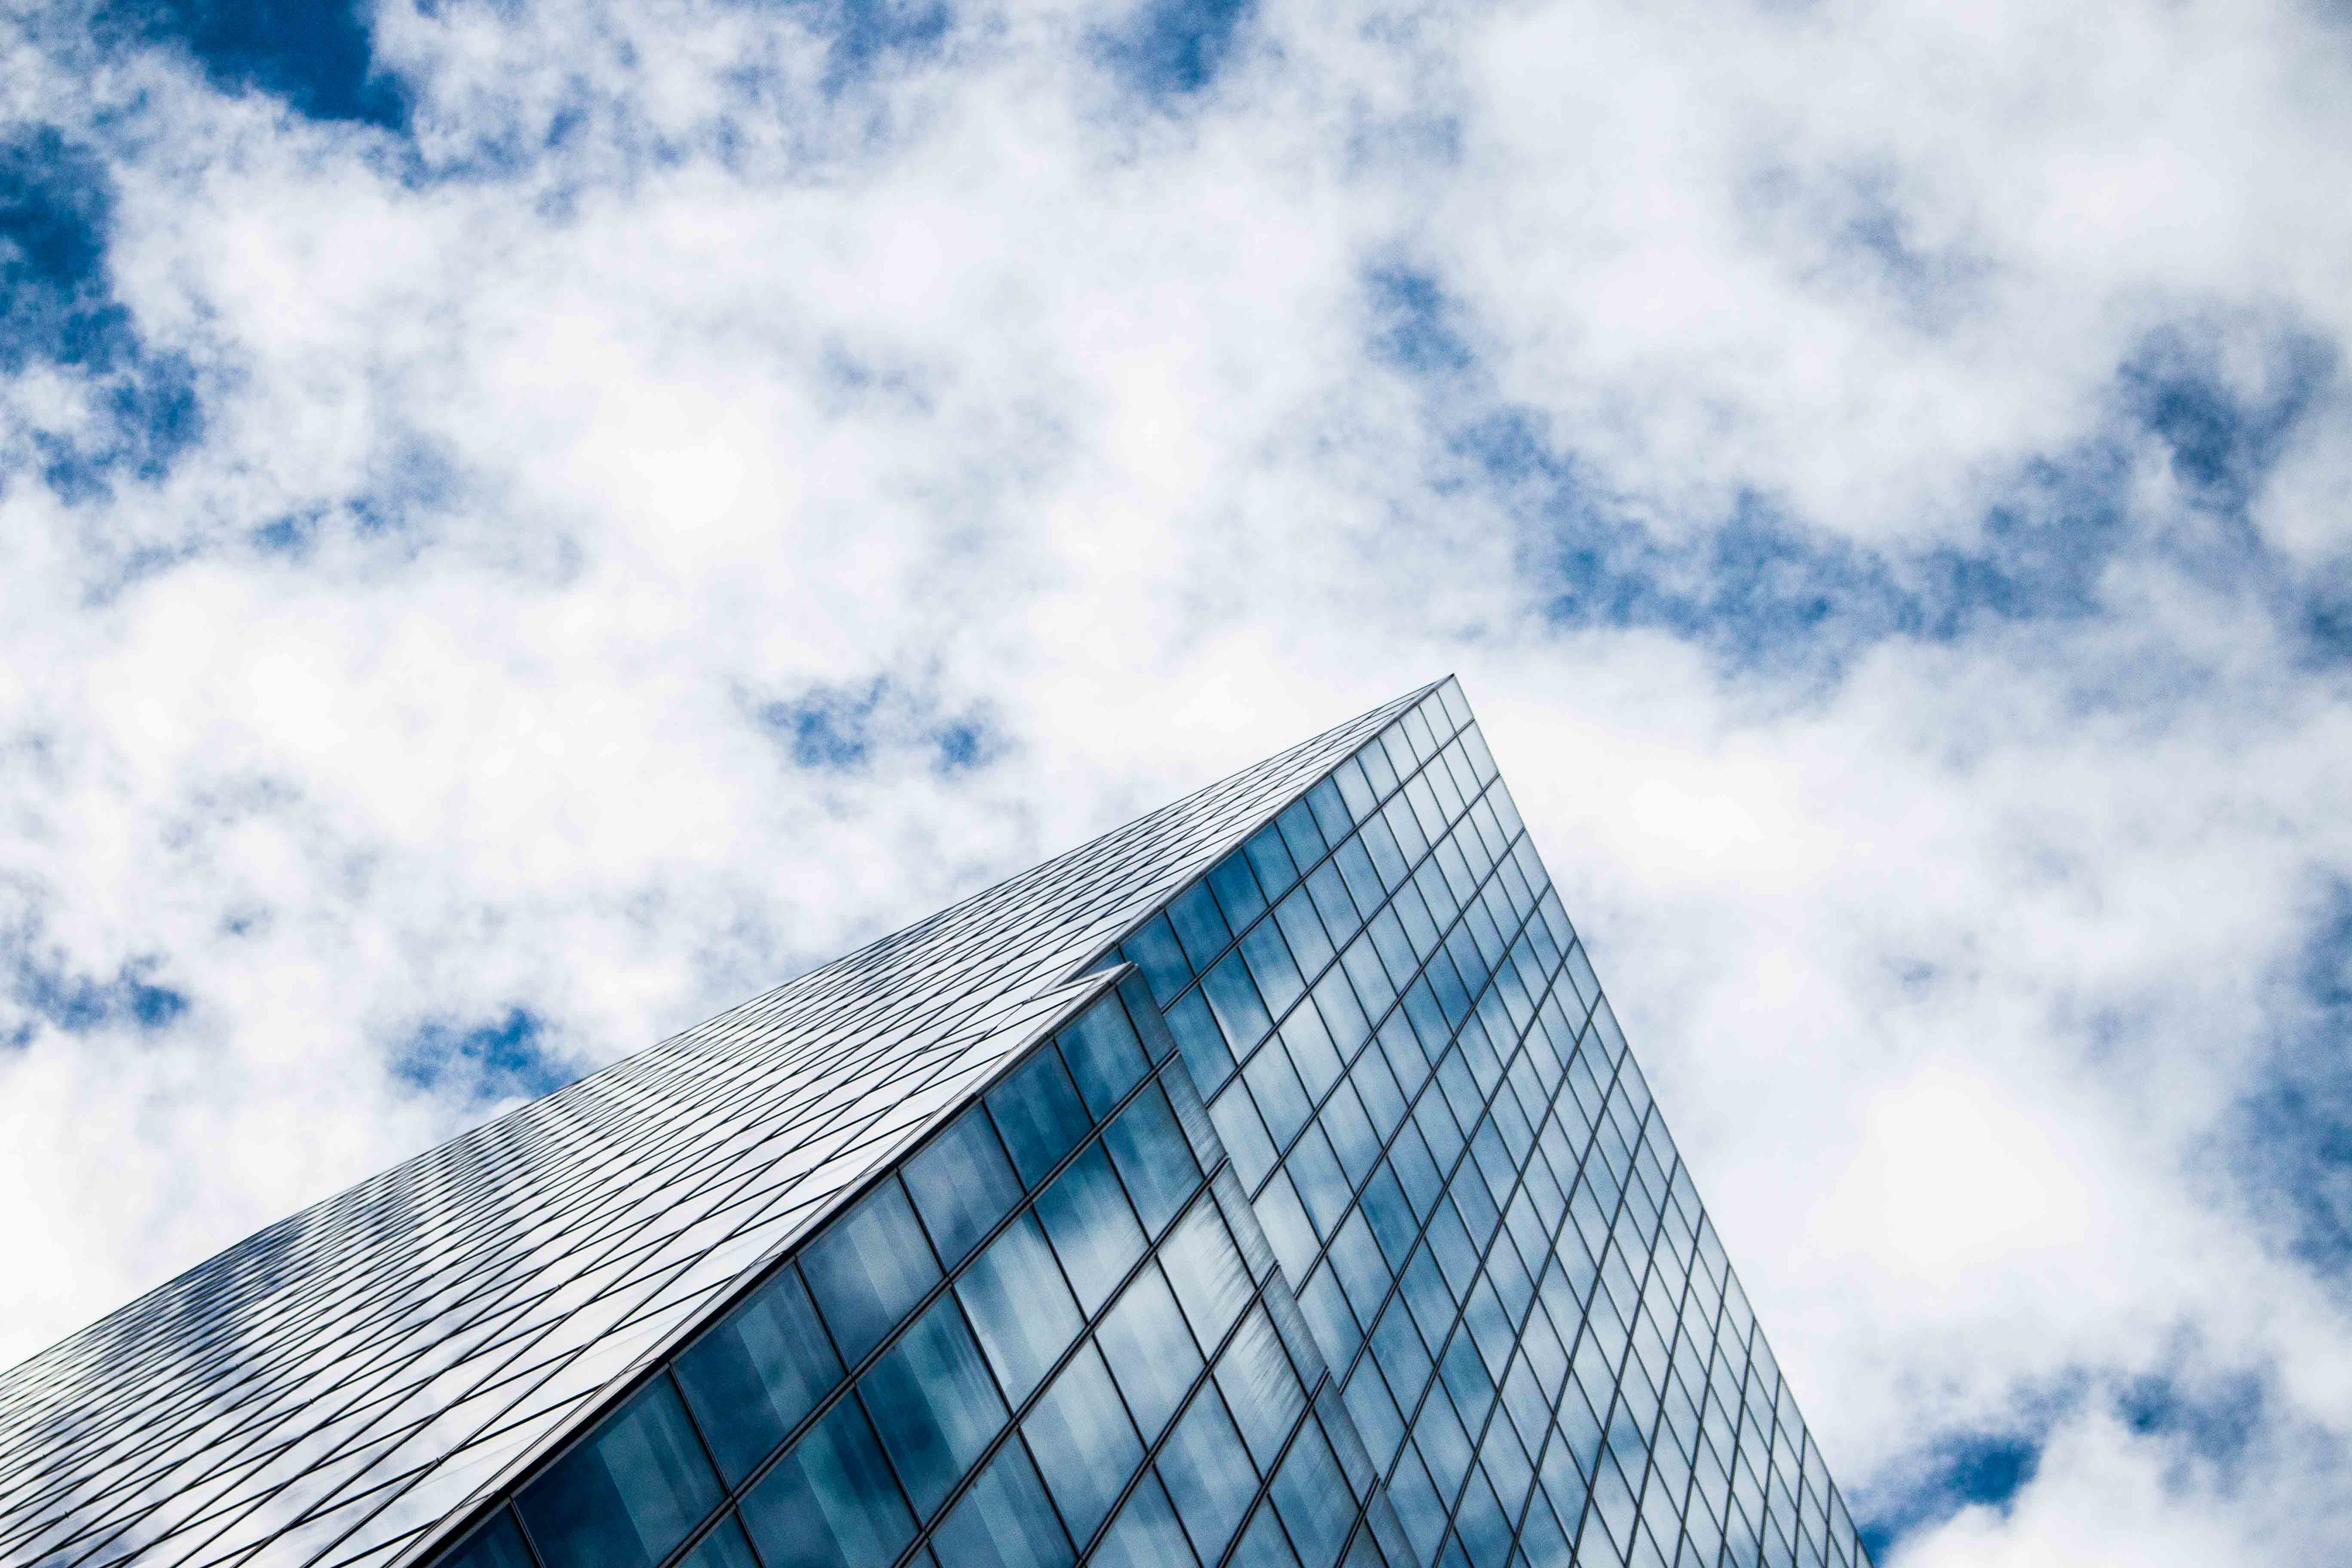
cloud, architecture, sky, sunlight, glass, perspective, building, city, skyscraper, cityscape, daytime, line, reflection, landmark, facade, blue, tower block, high rise, clouds, windows, urban area, atmosphere of earth